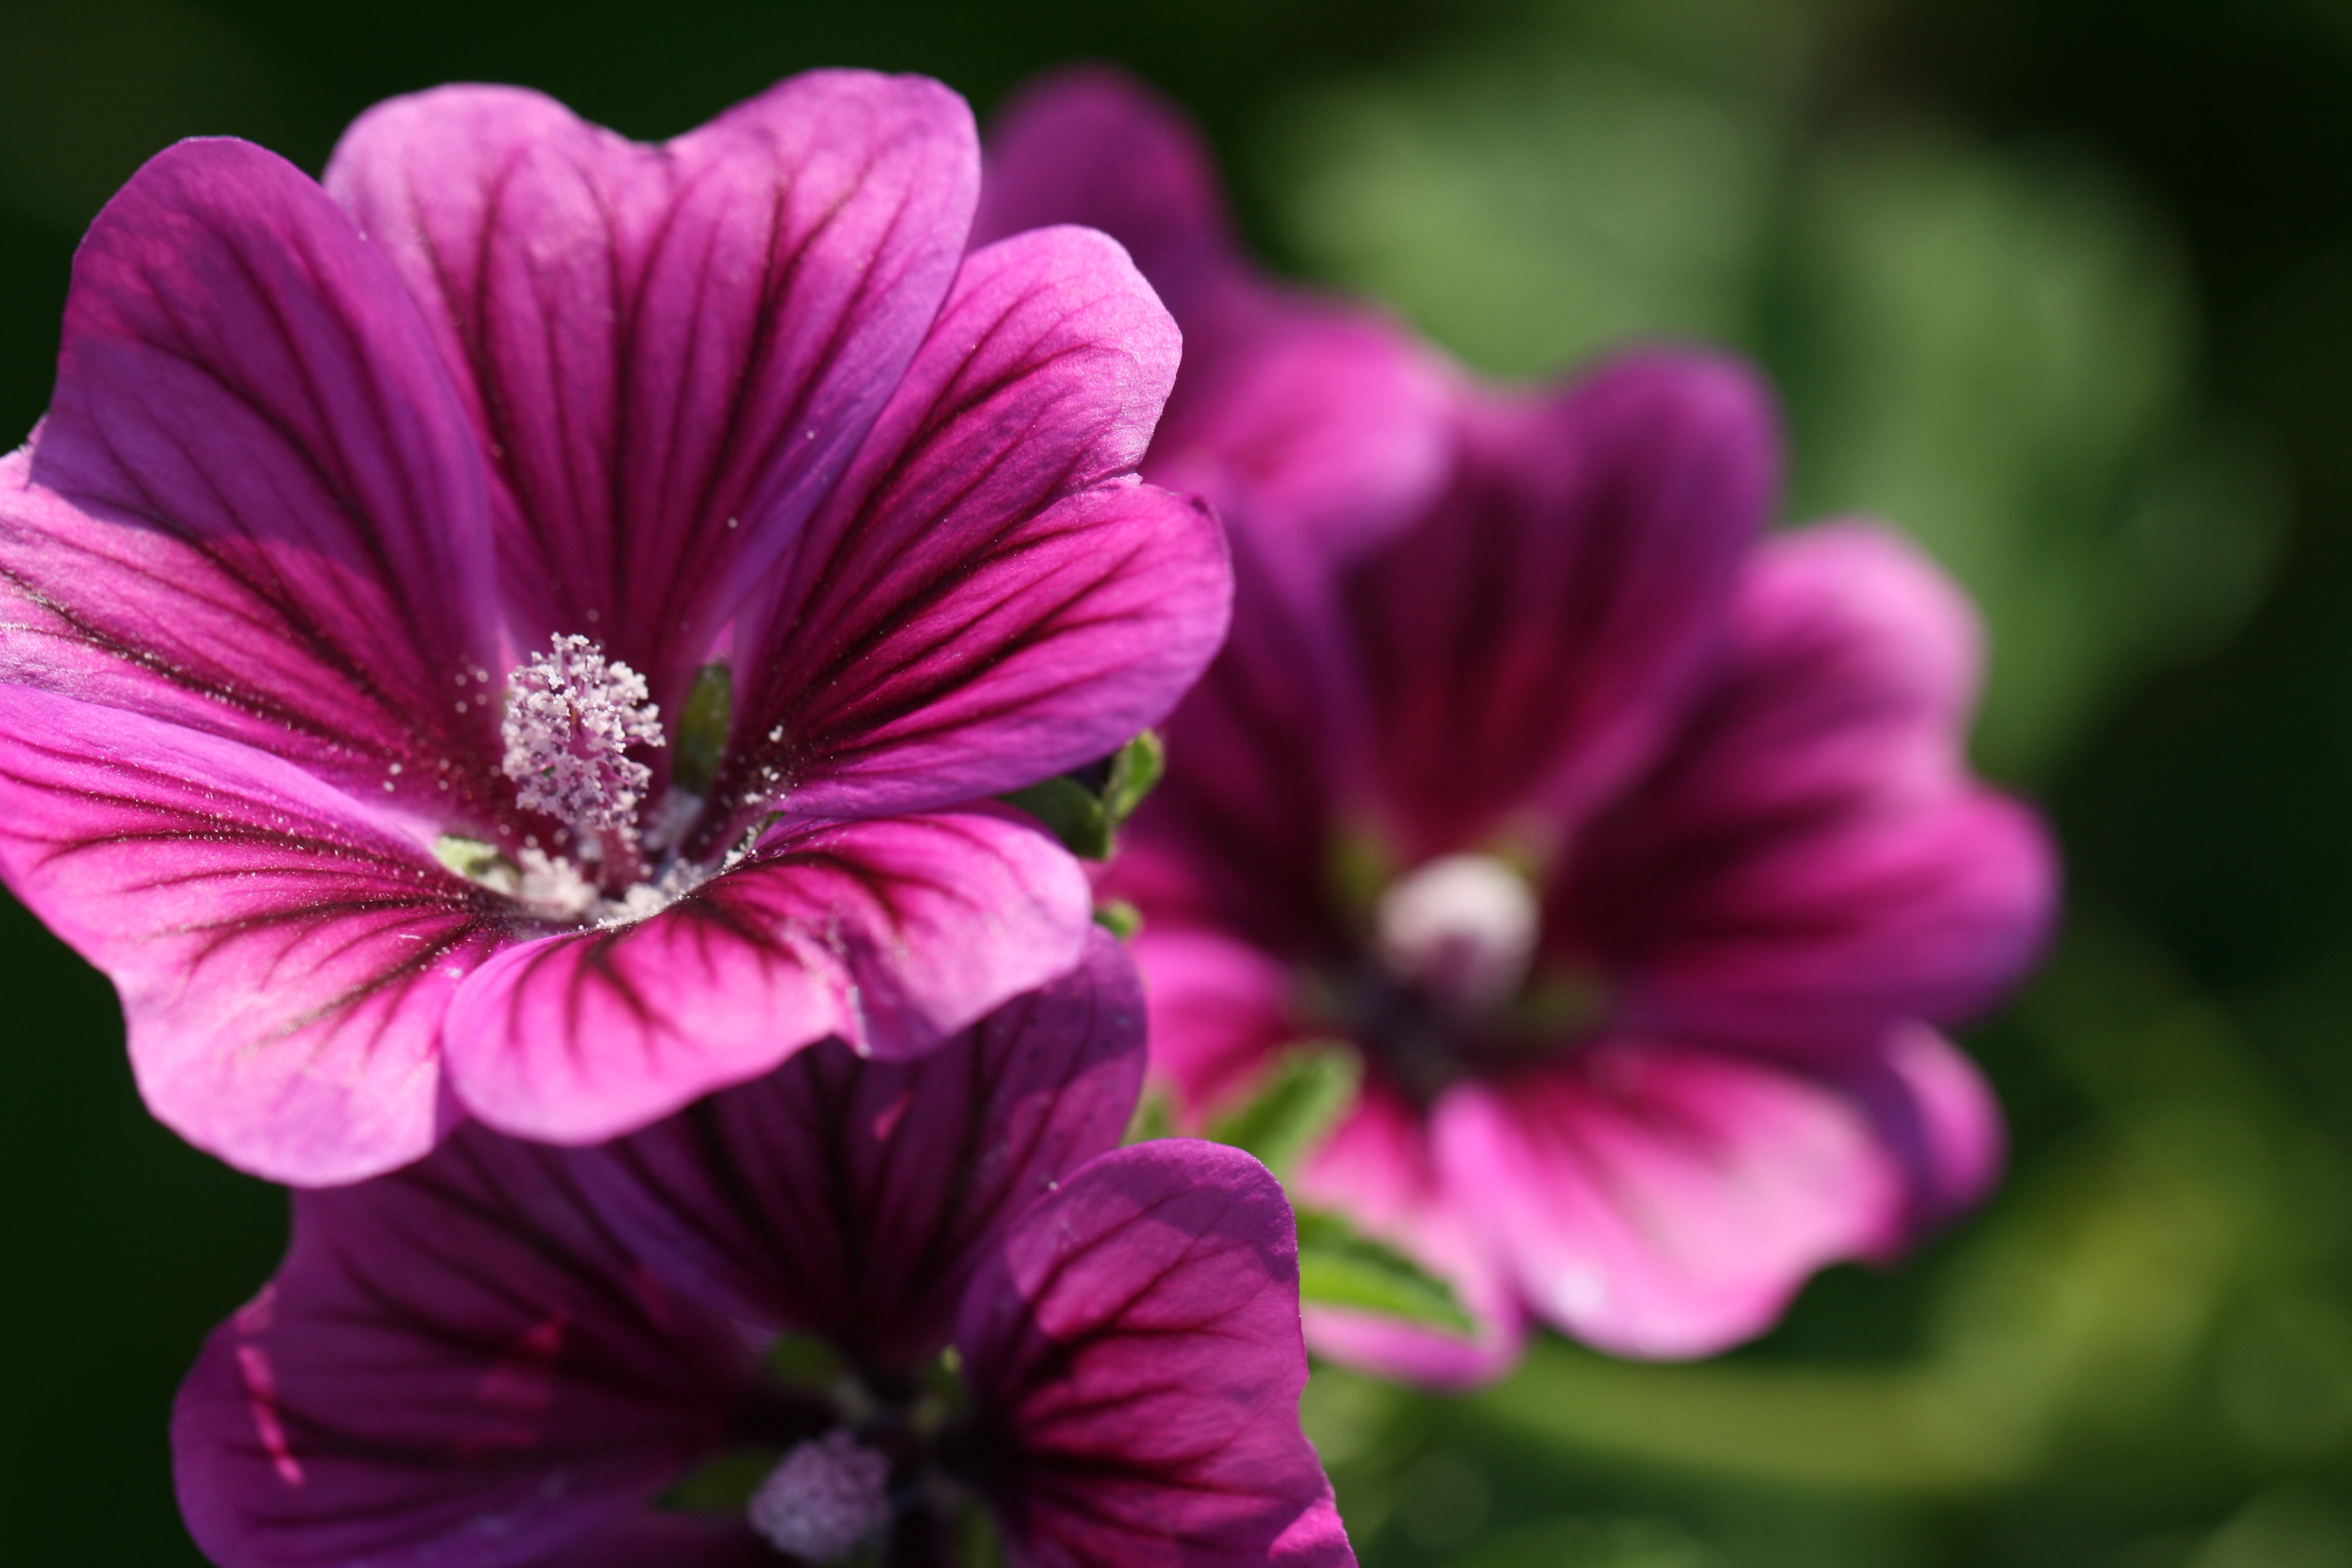
flower, plant, petal, purple, herbaceous plant, violet, red, magenta, flowering plant, grass, groundcover, annual plant, macro photography, pollen, wildflower, perennial plant, plant stem, malvales, pink family, still life photography, Pedicel, wood sorrel family, geraniales, malva, daisy family, art, coquelicot